Hijab in Iran

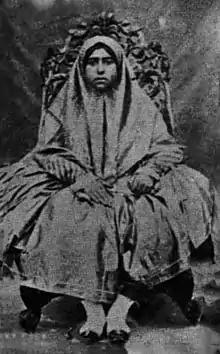
An example of hijab during the Qajar era, Taj ol-Molouk, a royal consort.

During Qajar dynasty the hijab was a prevalent fashion choice for women in Iran, as it reflected the cultural, religious, and political identity of the Qajar empire. The hijab was enforced by the Islamic dress code for women, which was introduced by the Safavid dynasty and continued by the Qajars. The hijab was often made of colorful and patterned fabrics, and sometimes adorned with pearls, feathers, or flowers, however, In the later Qajar period, women's clothing became more elaborate and diverse, reflecting the influence of European styles and fabrics. Women wore long dresses with tight waists and wide skirts, often made of silk, velvet, or brocade. They also wore jackets, vests, and shawls over their dresses, and decorated their outfits with embroidery, lace, ribbons, and jewels.